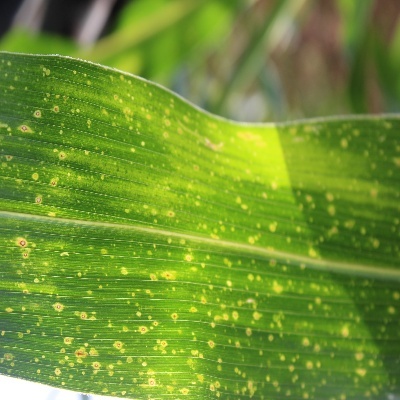
Label: Corn_(Maize)___Leaf_Spot